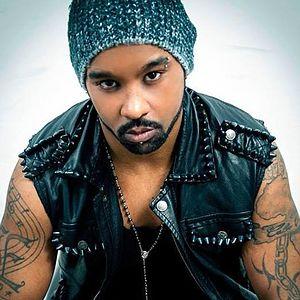
Elizio, auteur compositeur interprete
Elizio, alias Mister ODC, est un auteur compositeur interprète né en Angola en 1979, d’origine capverdienne.